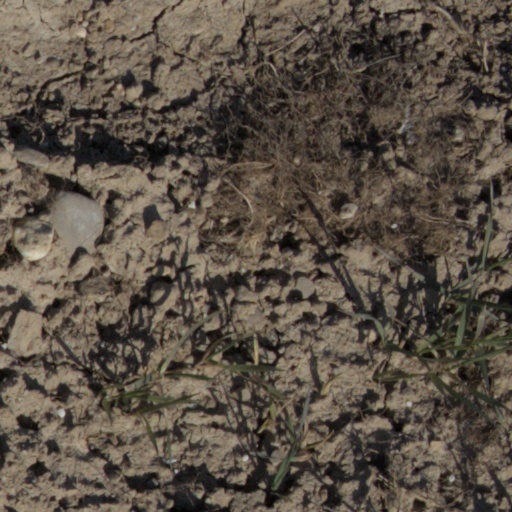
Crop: wheat